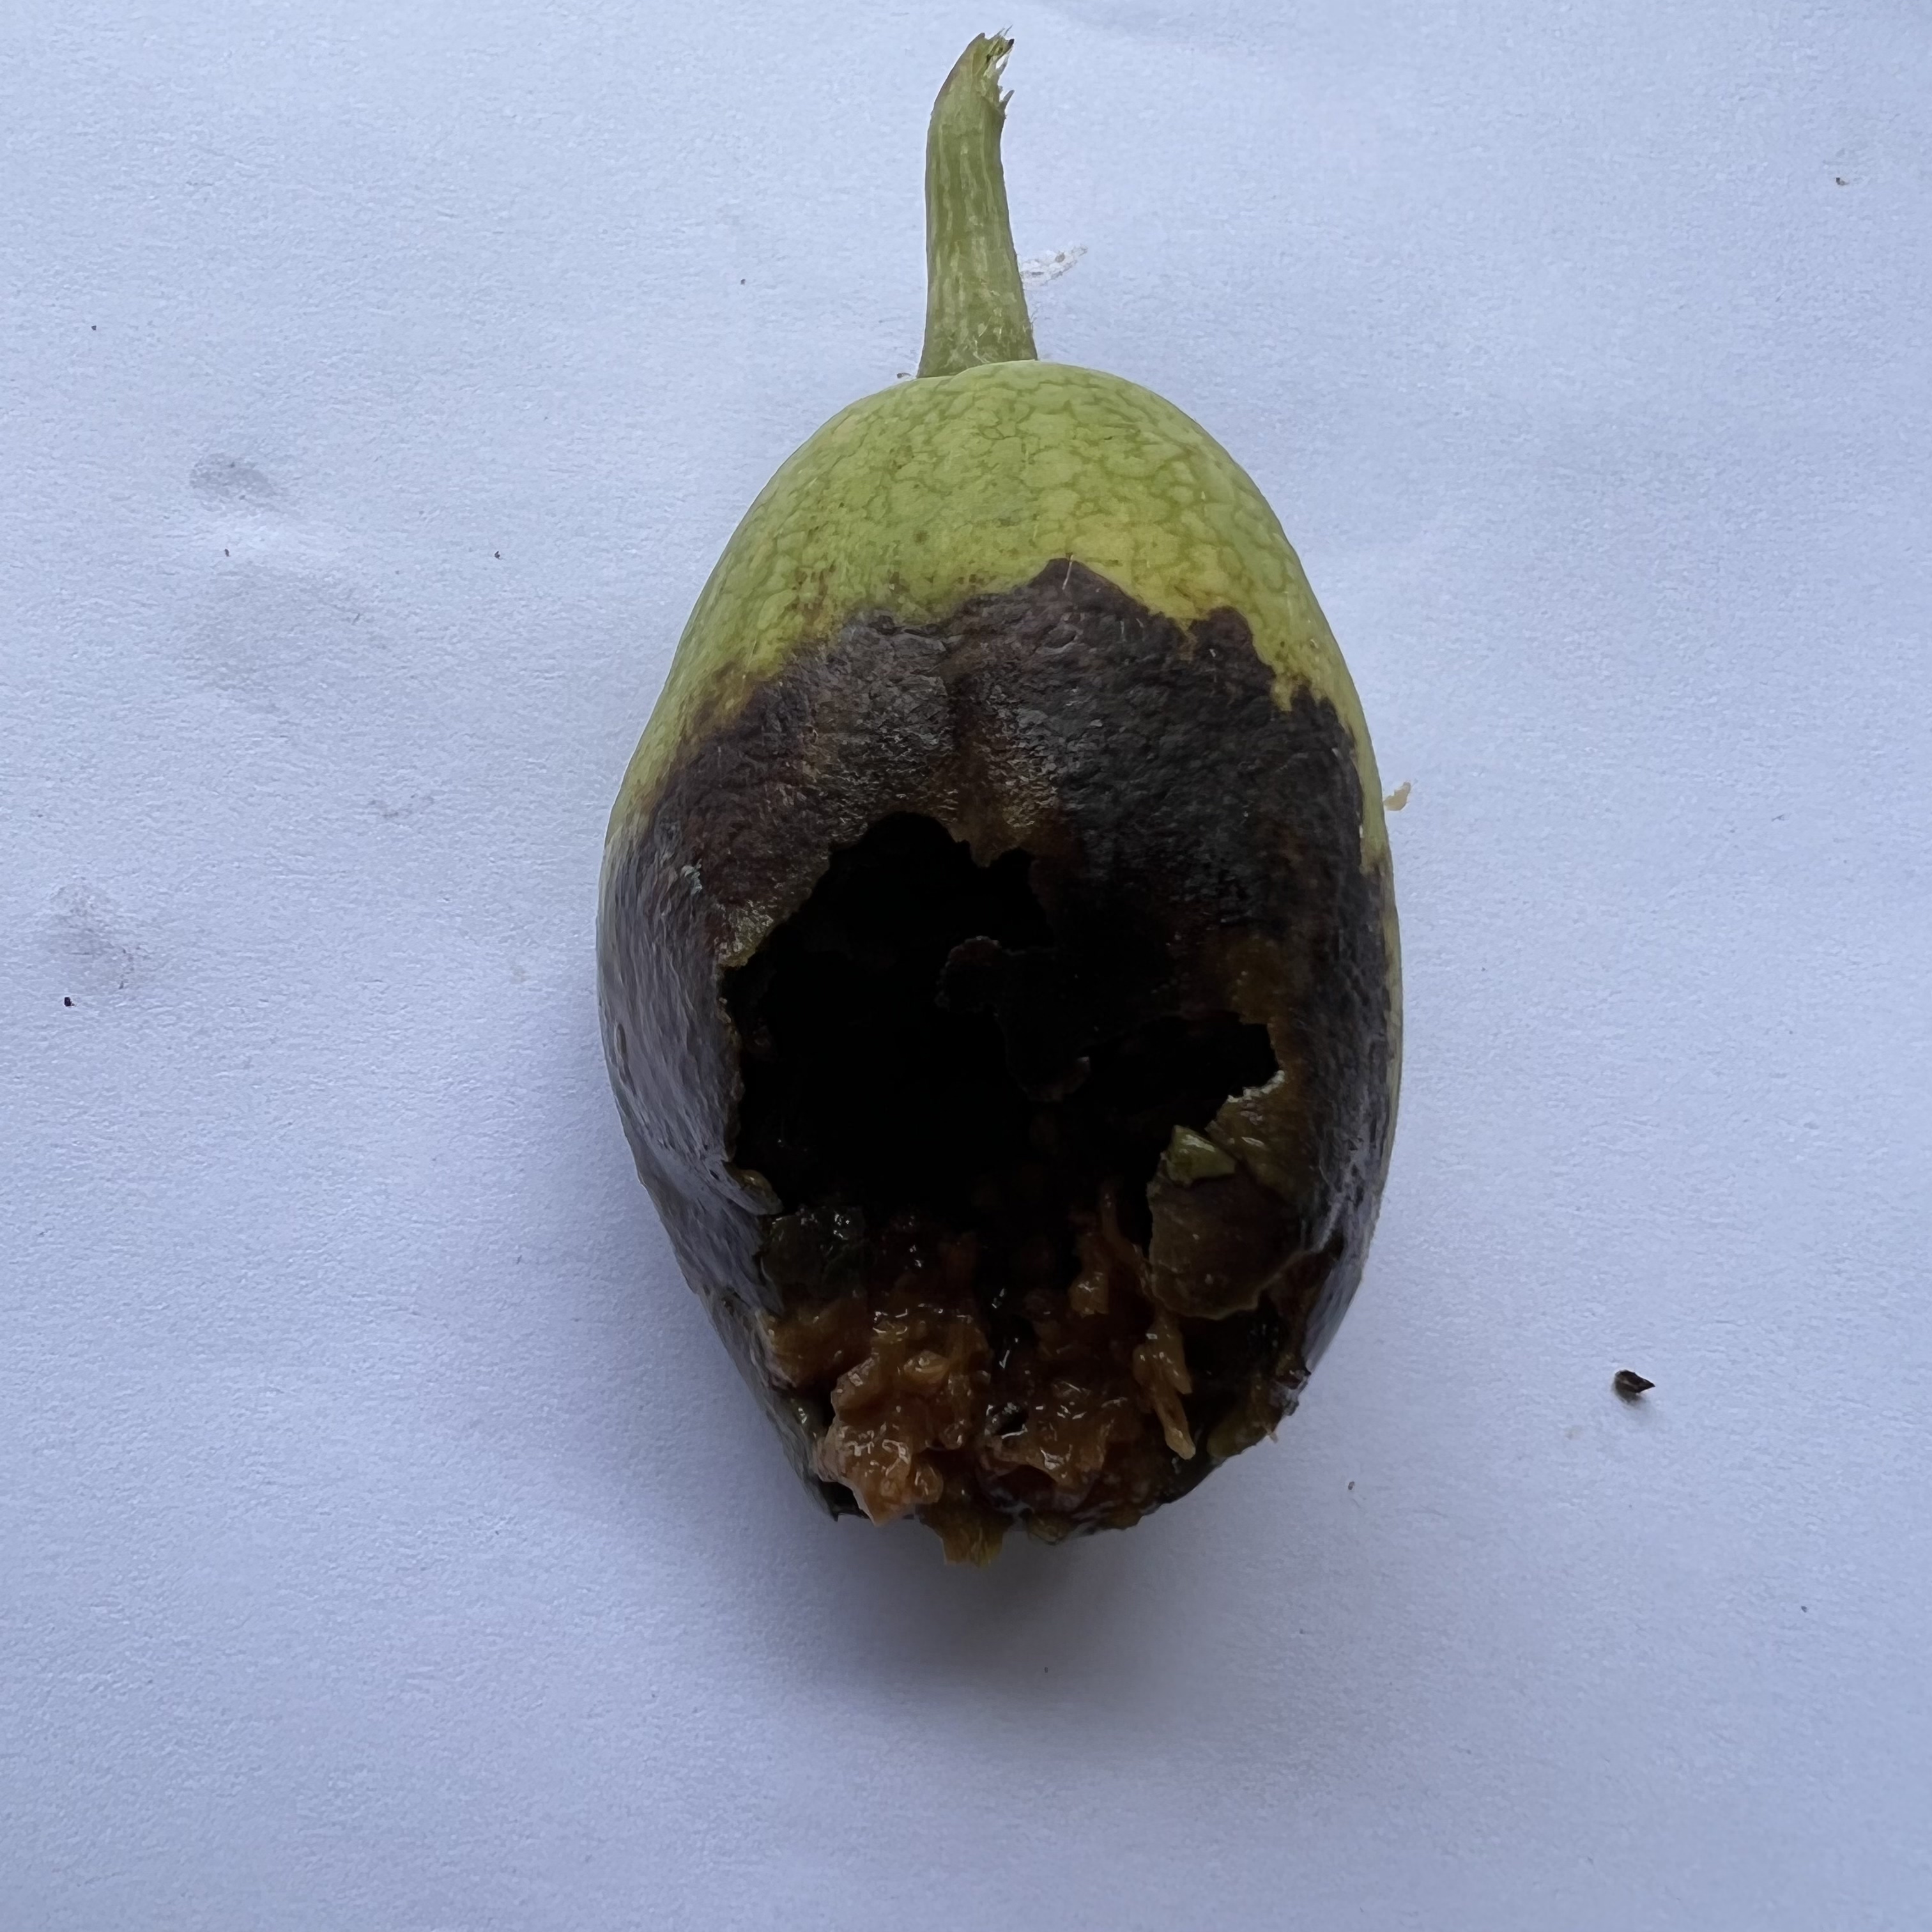
Label: Anthracnose